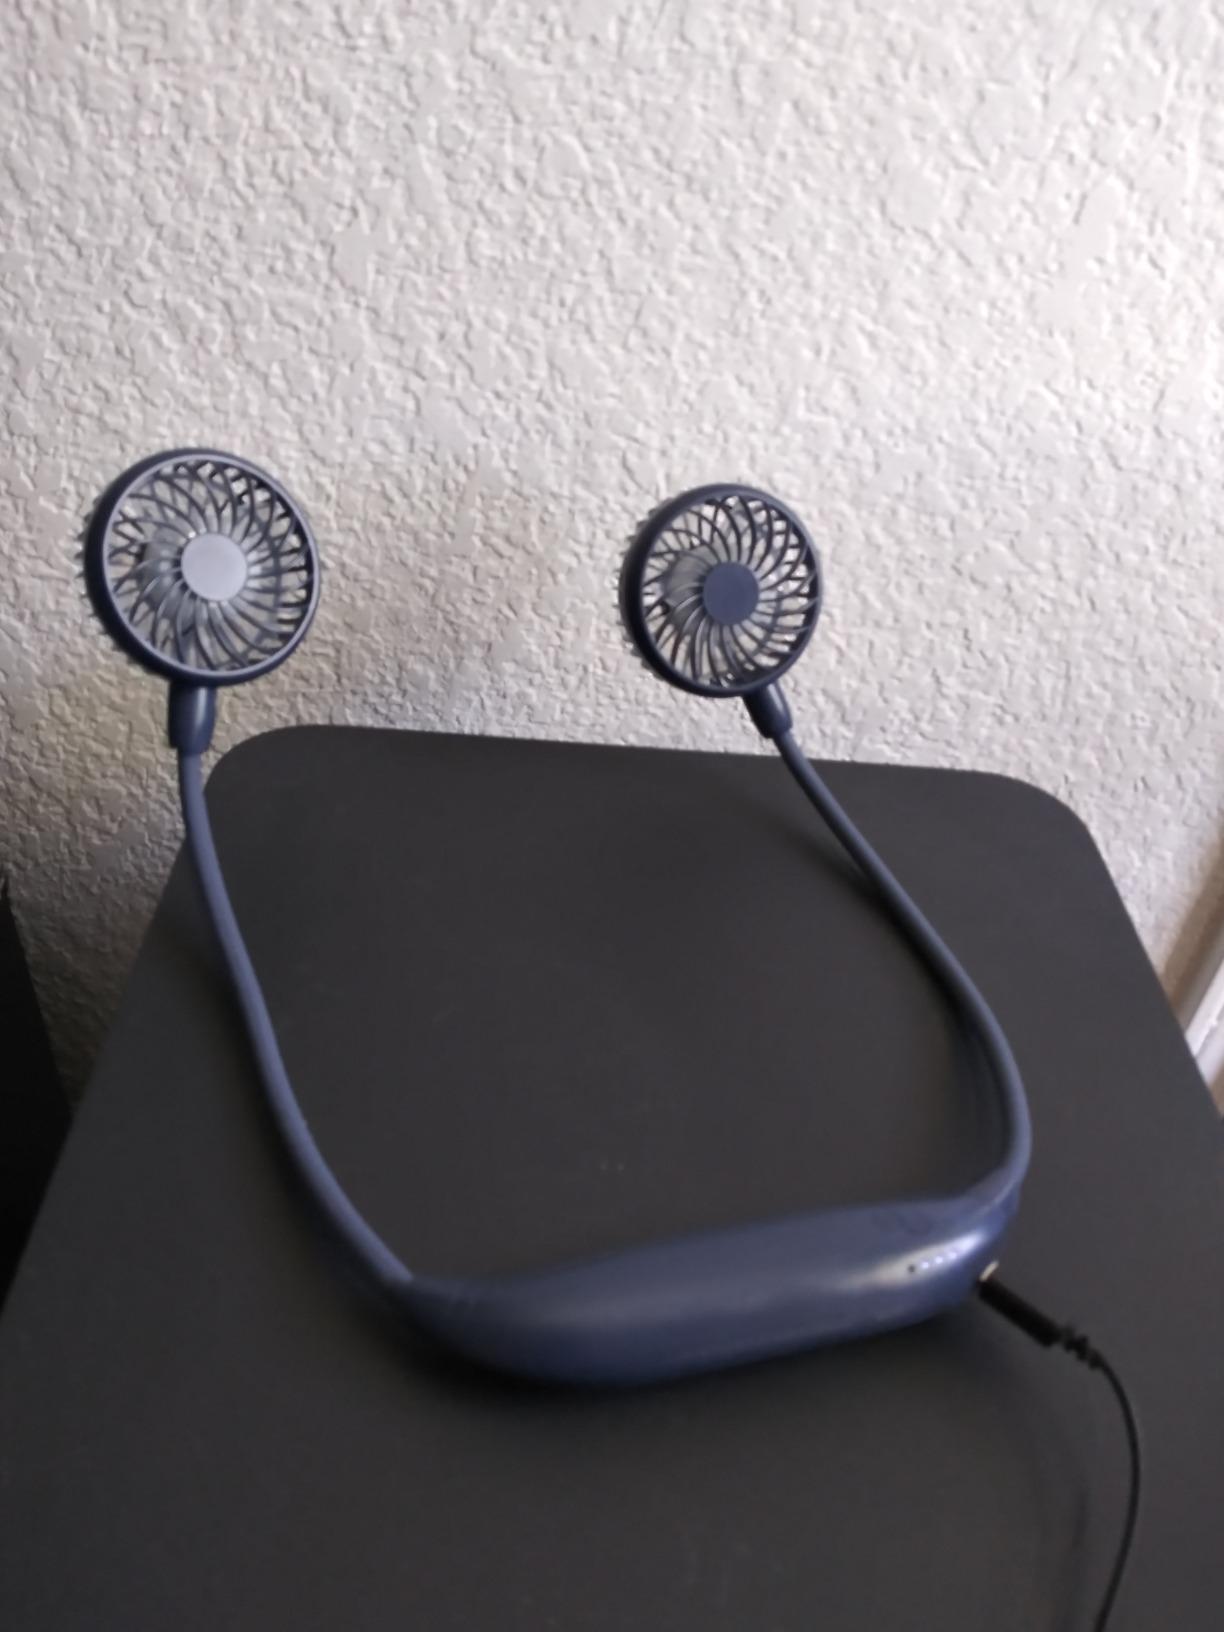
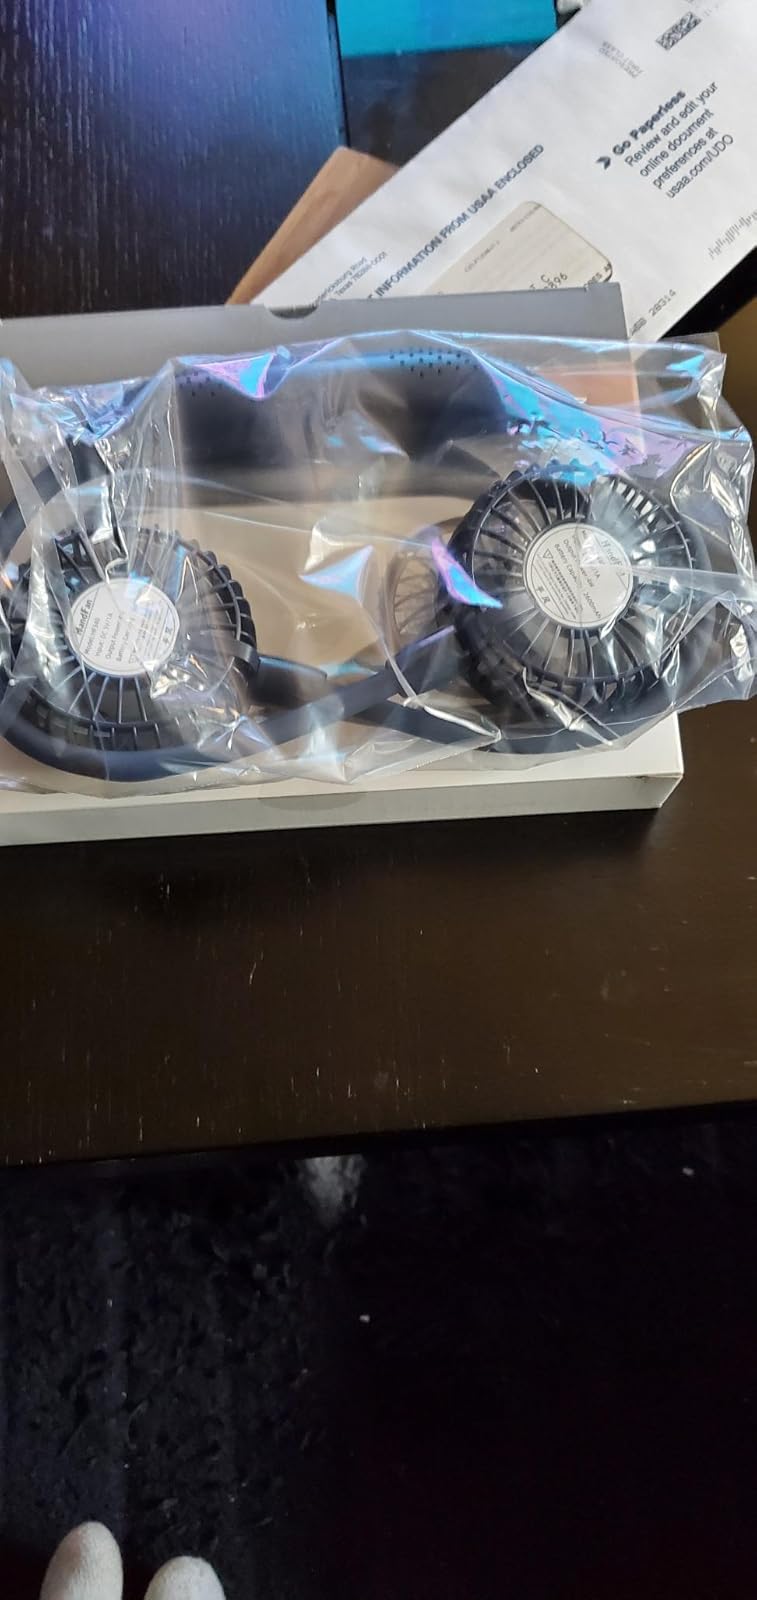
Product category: fan
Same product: yes